Davidson Elementary School

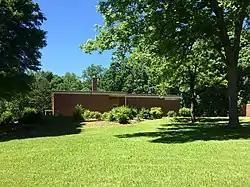
The school in 2016

Davidson Elementary School is a historic school located in Kings Mountain, North Carolina. It is a well-preserved, one-story Modern Movement building used as a school for black students from 1954 to 1968.